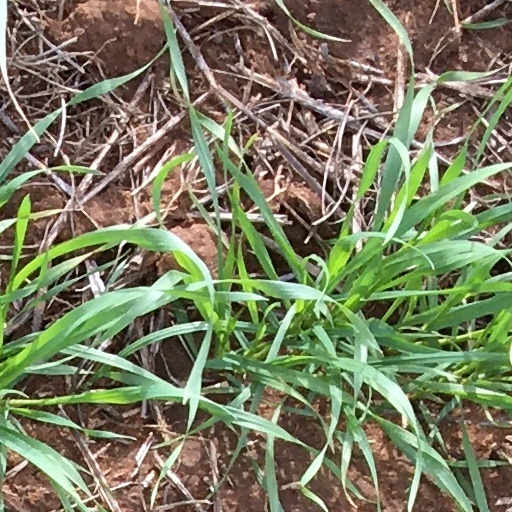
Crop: wheat